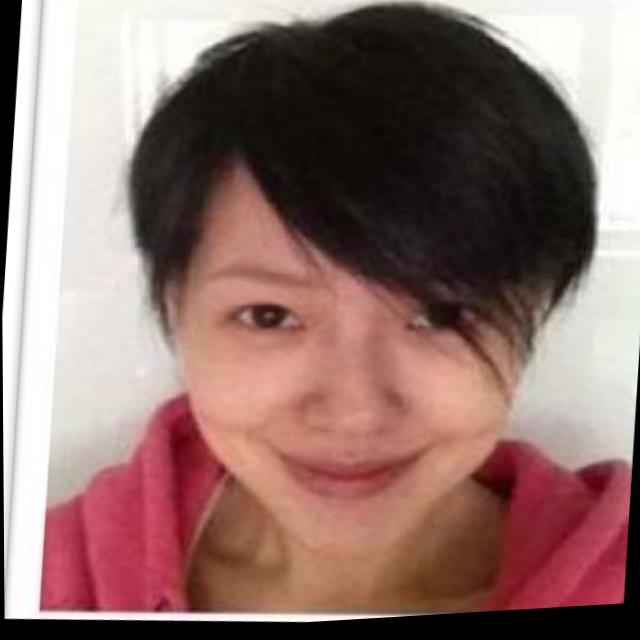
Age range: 21-44